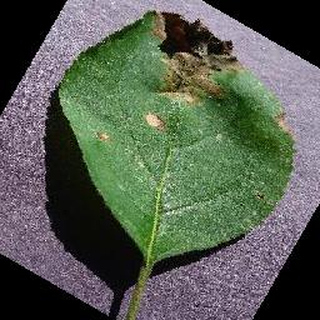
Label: apple_black_rot